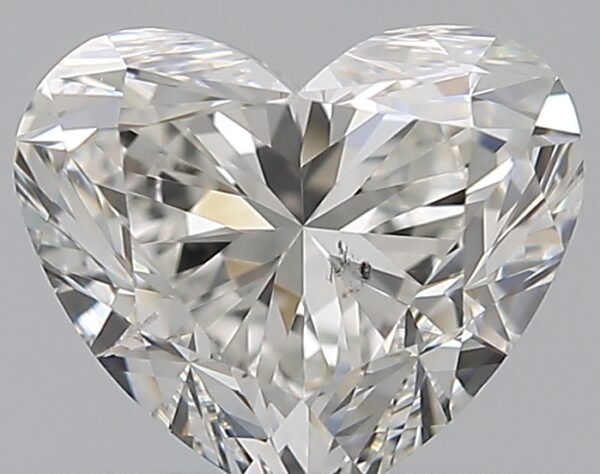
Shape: heart
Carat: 0.7
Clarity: SI1
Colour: G
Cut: EX
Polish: EX
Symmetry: VG
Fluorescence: N
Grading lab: GIA
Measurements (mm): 5.1 x 6.03 x 3.65